Sky position (RA, Dec in degrees): 130.938, 25.743
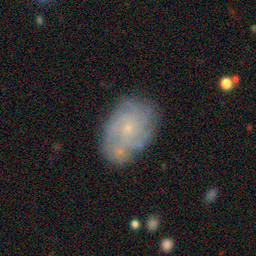
Galaxy morphology: Unbarred Tight Spiral Galaxies